Culture of Pakistan

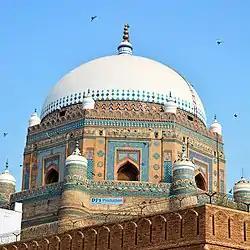
The Tomb of Shah Rukn-e-Alam is part of Pakistan's Sufi heritage.

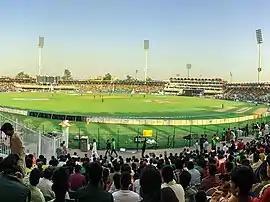
Gaddafi Stadium, Lahore is the third-largest cricket stadium in Pakistan with a seating capacity of 27,000 spectators.

Four periods are recognised in Pakistani architecture: pre-Islamic, Islamic, colonial, and post-colonial. With the beginning of the Indus civilization around the middle of the 3rd millennium BCE, an advanced urban culture developed for the first time in the region, with large buildings, some of which survive to this day. The rise of Buddhism and the influence of Greek civilisation led to the development of a Greco-Buddhist style, starting from the 1st century CE. The high point of this era was the Gandhara style. An example of Buddhist architecture is the ruins of the Buddhist monastery Takht-i-Bahi in Khyber Pakhtunkhwa.